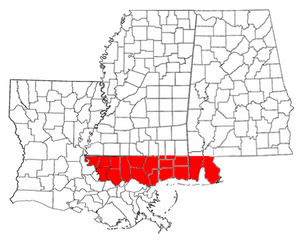
Republikken West Florida
Kort over det område, som indgik i Republikken West Florida.
Republikken West Florida var en selvstændig nation, som i ganske kort tid eksisterede i, hvad der nu er det sydlige USA. Området har gennem historien været kontrolleret af Spanien, Frankrig, England, Confederate States of America og senest USA. Området, som republikken kontrollerede, er nu delt mellem tre stater, Louisiana, Mississippi og Alabama. På trods af navnet var der ingen del af den oprindelige republik, der lå i den nuværende stat Florida.